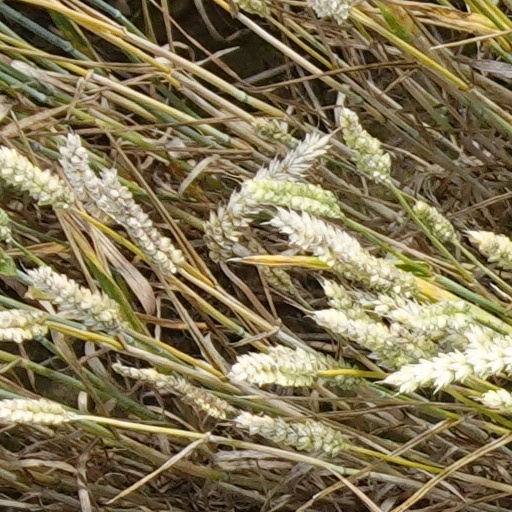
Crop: wheat